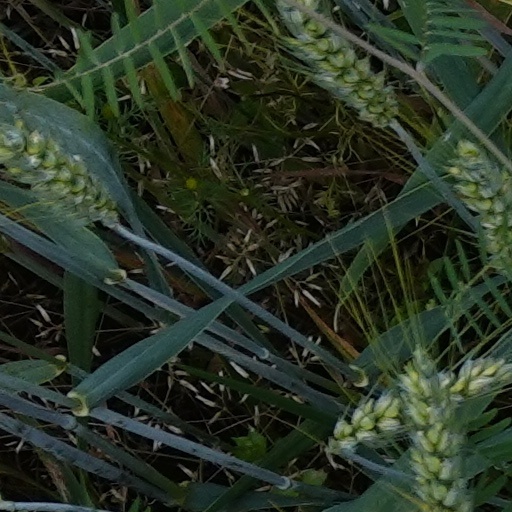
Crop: wheat